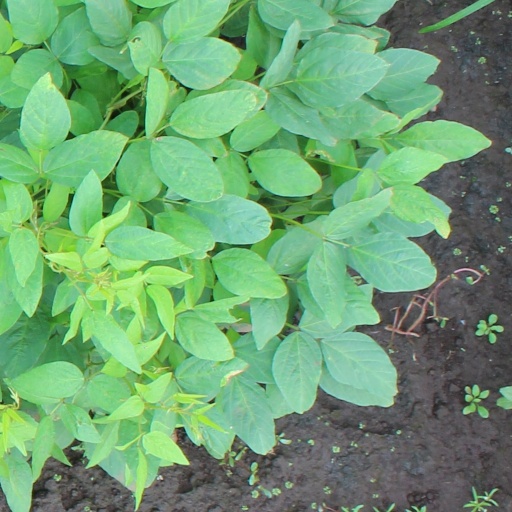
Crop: soybean